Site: brandenburg
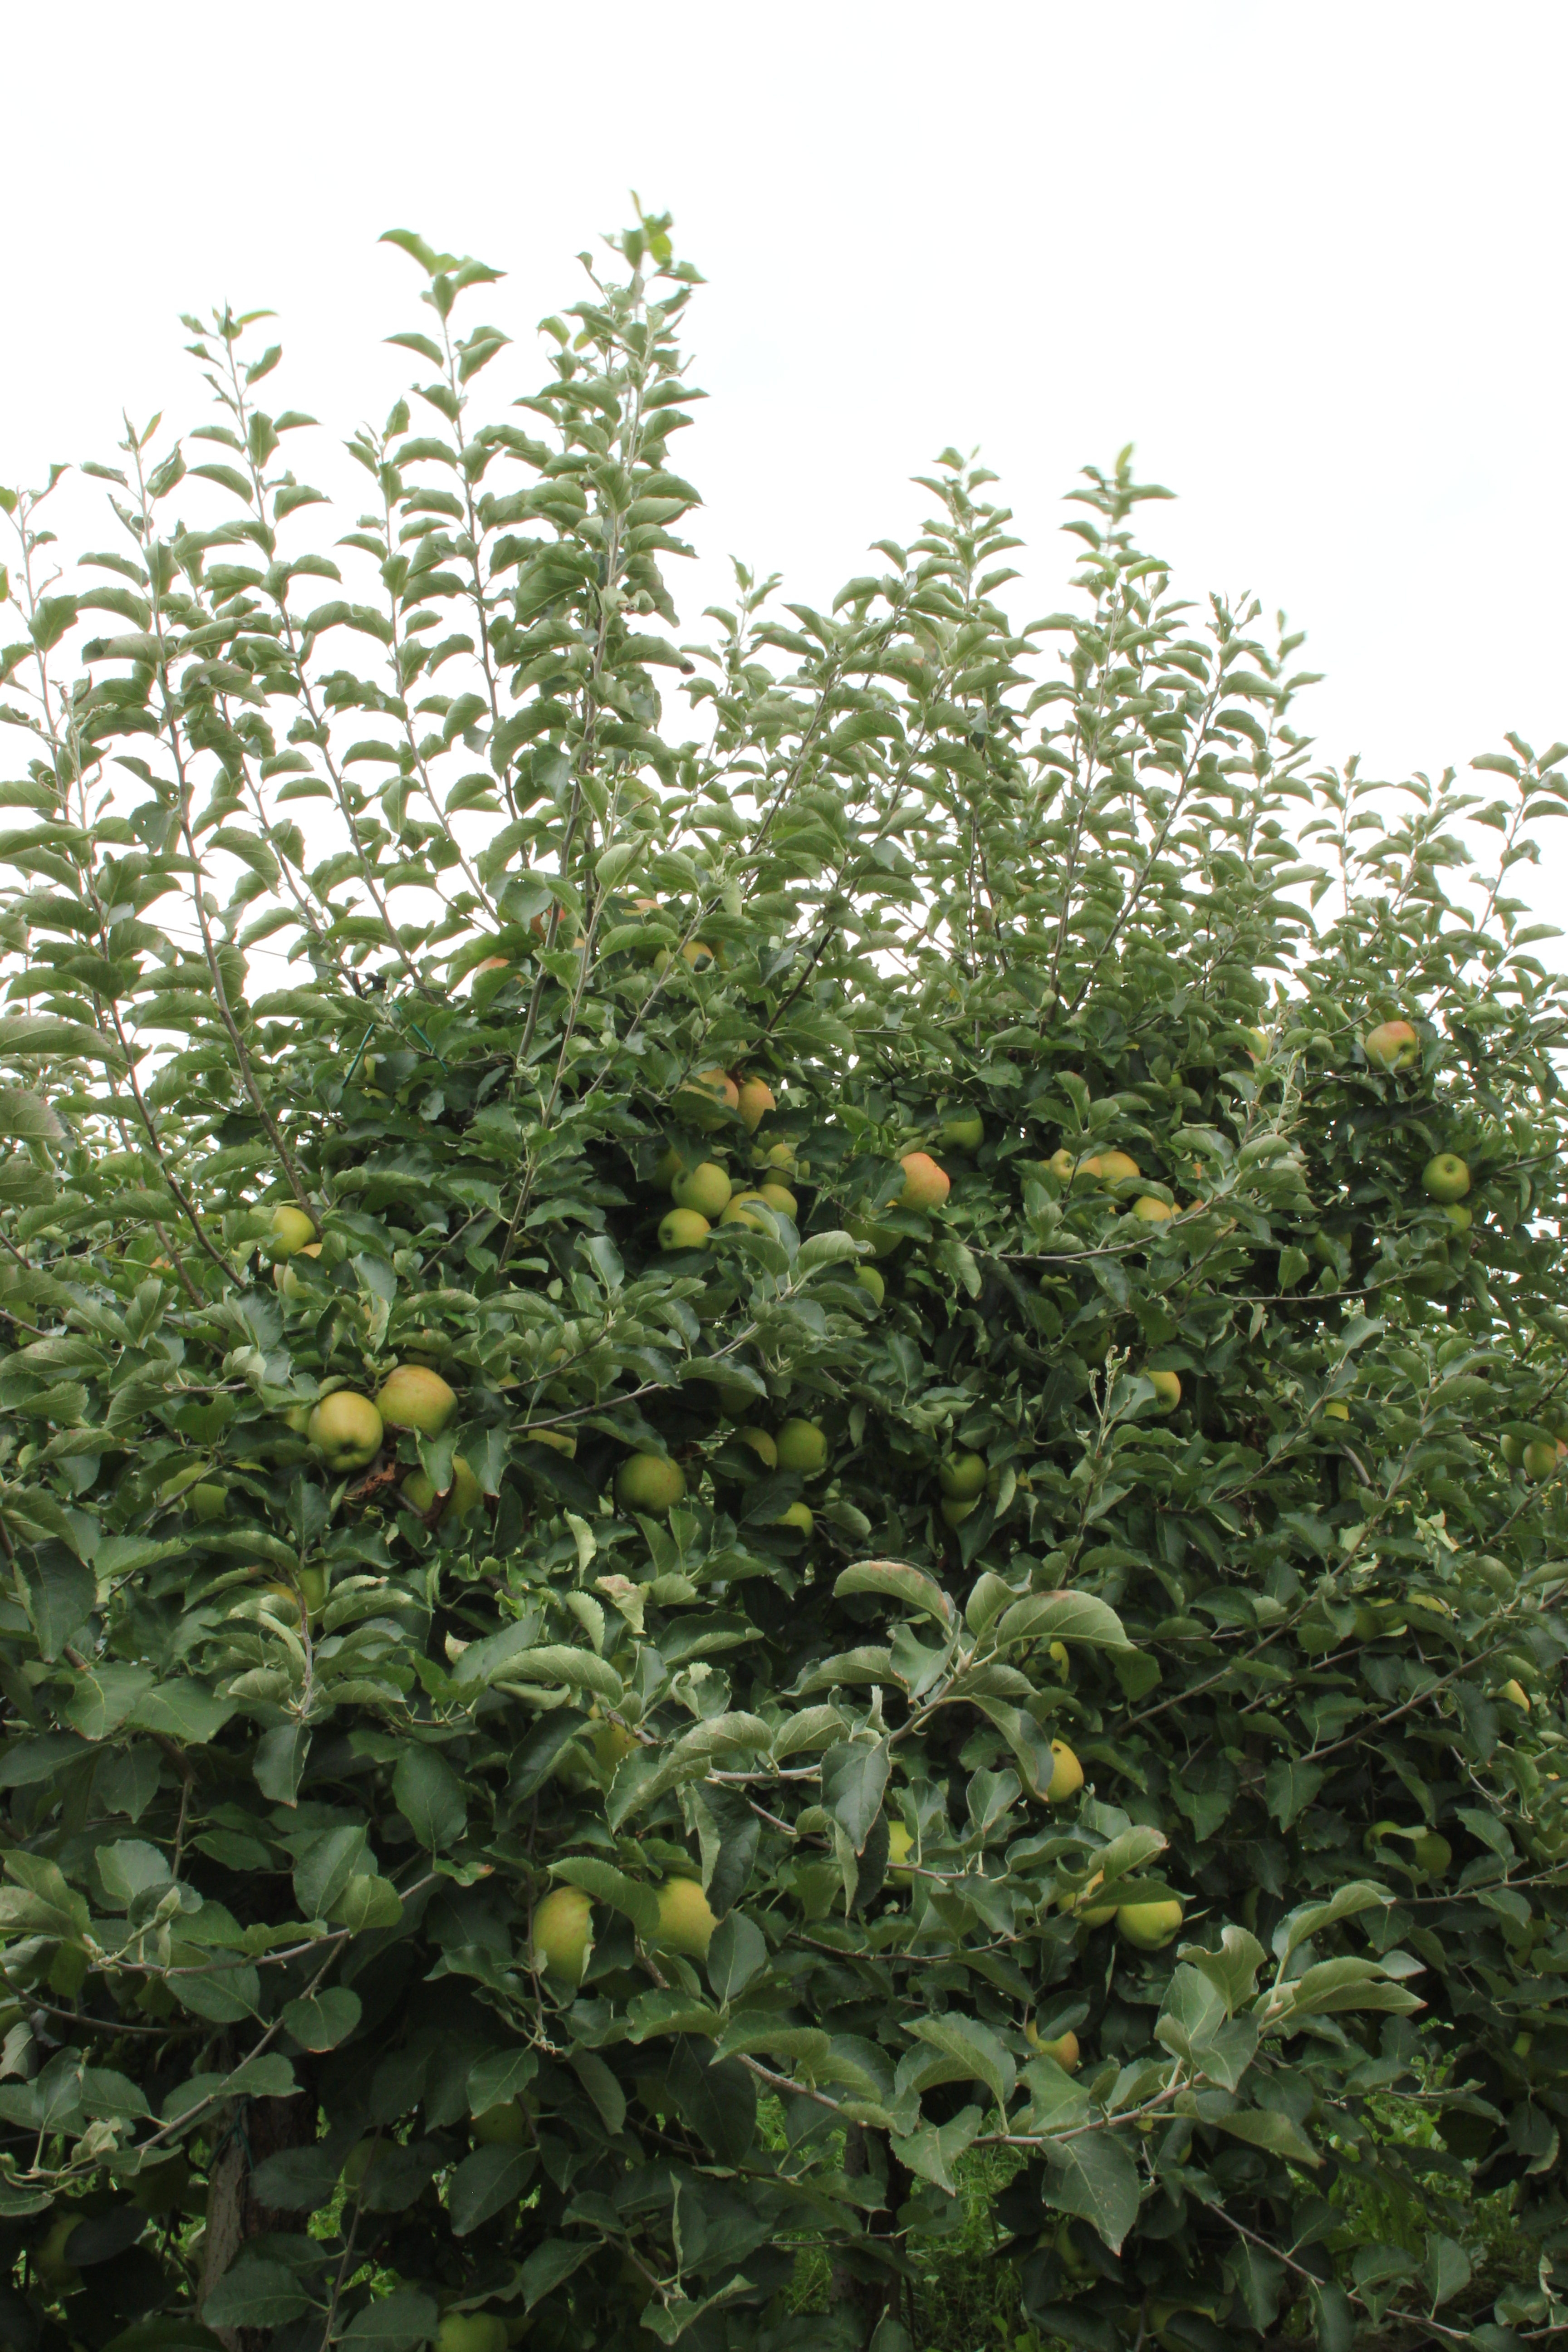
Growth stage (BBCH 87): Maturity of fruit and seed